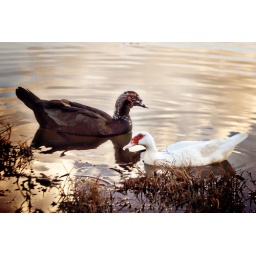
White duck, white clouds reflected in the water....white assignment!